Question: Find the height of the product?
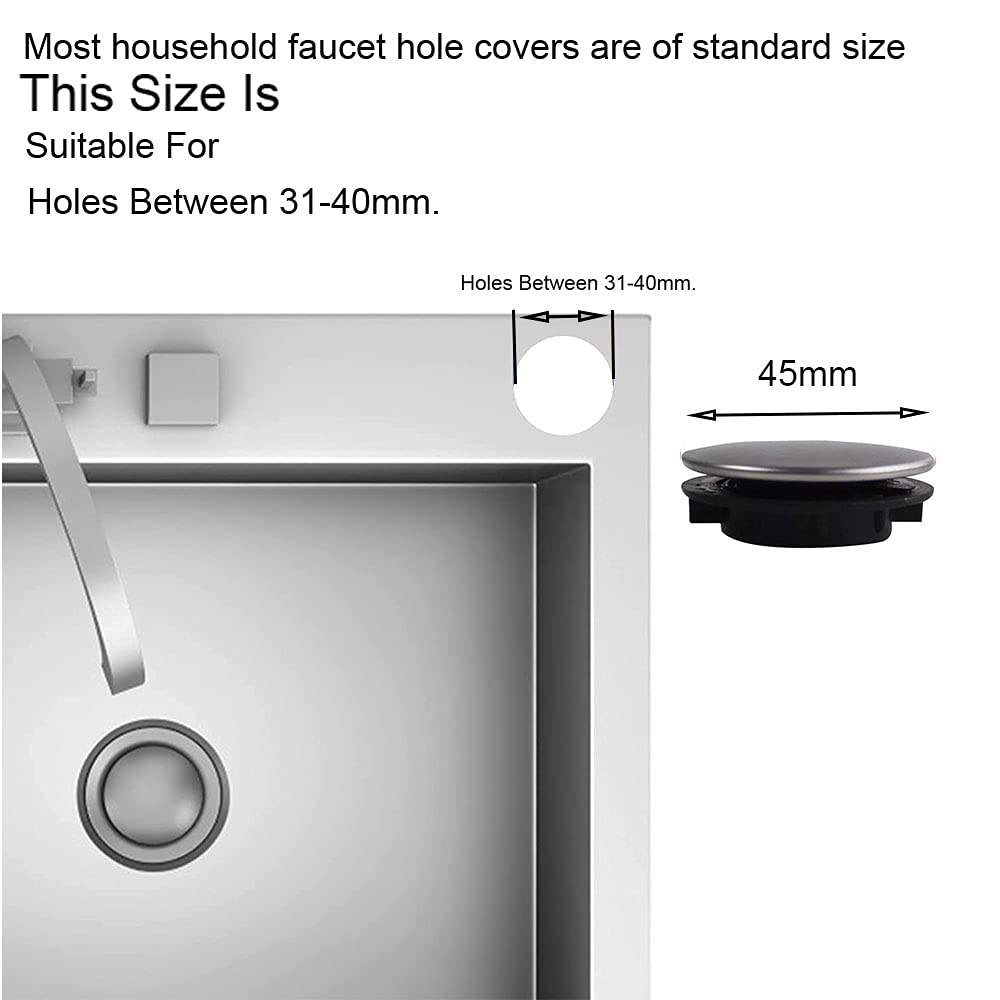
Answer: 31.0 millimetre